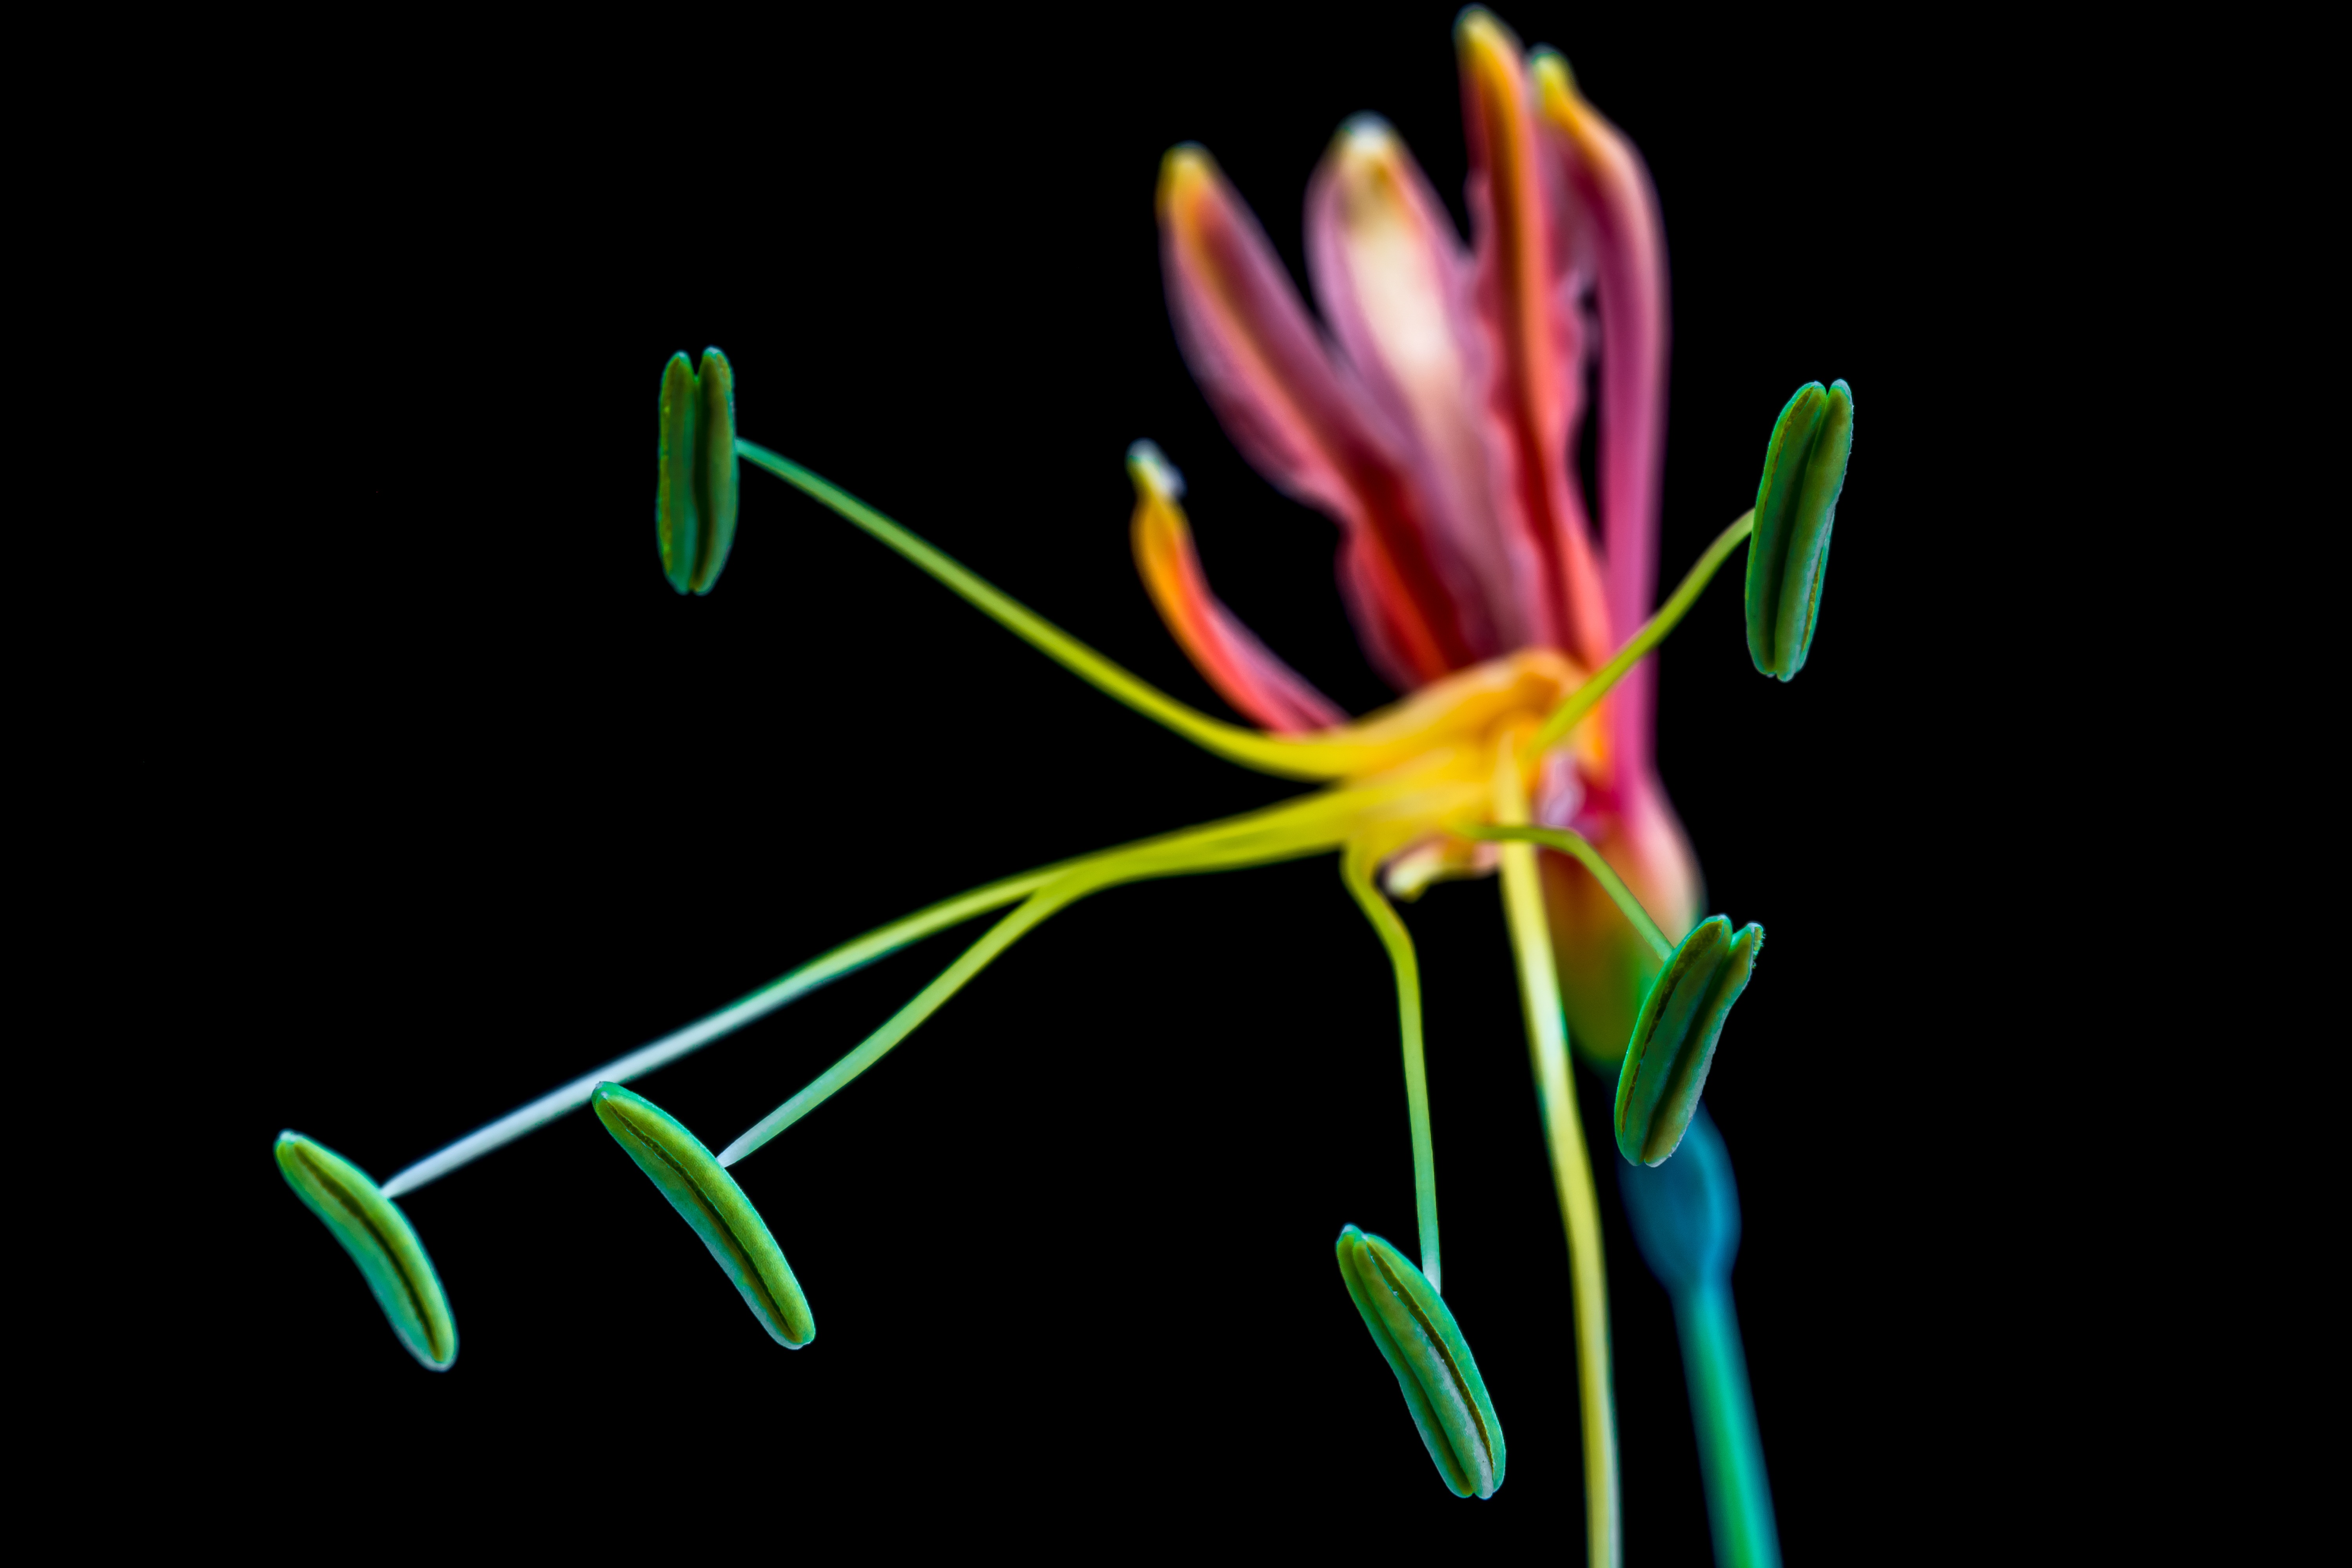
blossom, plant, leaf, flower, bloom, line, green, colorful, flora, cool colors, organ, macro photography, plant stem